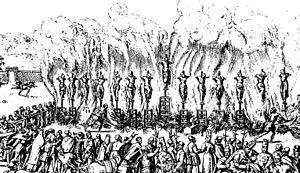
L’Inquisition est une juridiction spécialisée, créée au XIIIᵉ siècle par l'Église catholique et relevant du droit canonique, dont le but était de combattre l'hérésie, en faisant appliquer aux personnes qui ne respectaient pas le dogme des peines variant de simples peines spirituelles à des amendes lorsque l'hérésie n'était pas établie, et de la confiscation de tous les biens à la peine de mort pour les apostats relaps. Combattant les hérésies, l'Inquisition ne pouvait condamner que des catholiques — dont ceux qui avaient eu le choix entre le baptême ou la mort. Bien que la peine de mort puisse être prononcée, elle ne l’a été que très rarement puisqu'Anne Brenon, spécialiste du catharisme, estime à 3 000 le nombre de peines de mort prononcées par l'Inquisition durant ses cinq siècles d'existence à travers l'Europe. Elle se substituait à l'ordalie en introduisant la notion de tribunal, de défenseur et de minutes du procès.
À l'origine, un autodafé est la cérémonie de pénitence publique organisée par le tribunal de l'Inquisition espagnole ou portugaise, durant laquelle celle-ci proclamait ses jugements.